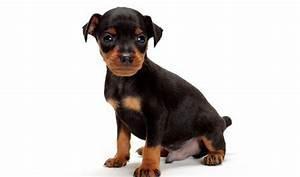
dog